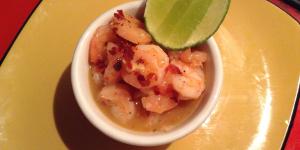
camarones al coco con salsa picante